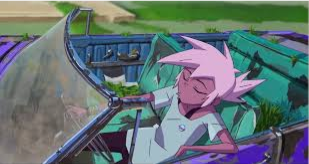
Portrait style: Cartoon Portrait